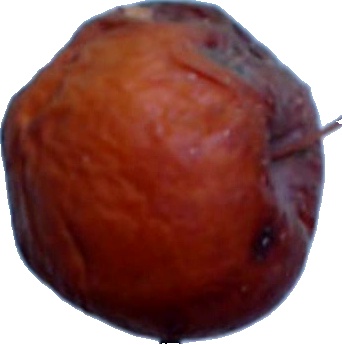
Label: apple_rotten_1